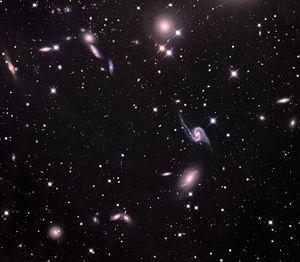
NGC 90 est une galaxie spirale intermédiaire située dans la constellation d'Andromède. Elle est distante d'environ environ 73,3 Mpc. Elle a été découverte par l'astronome américain R.J. Mitchell en 1854.